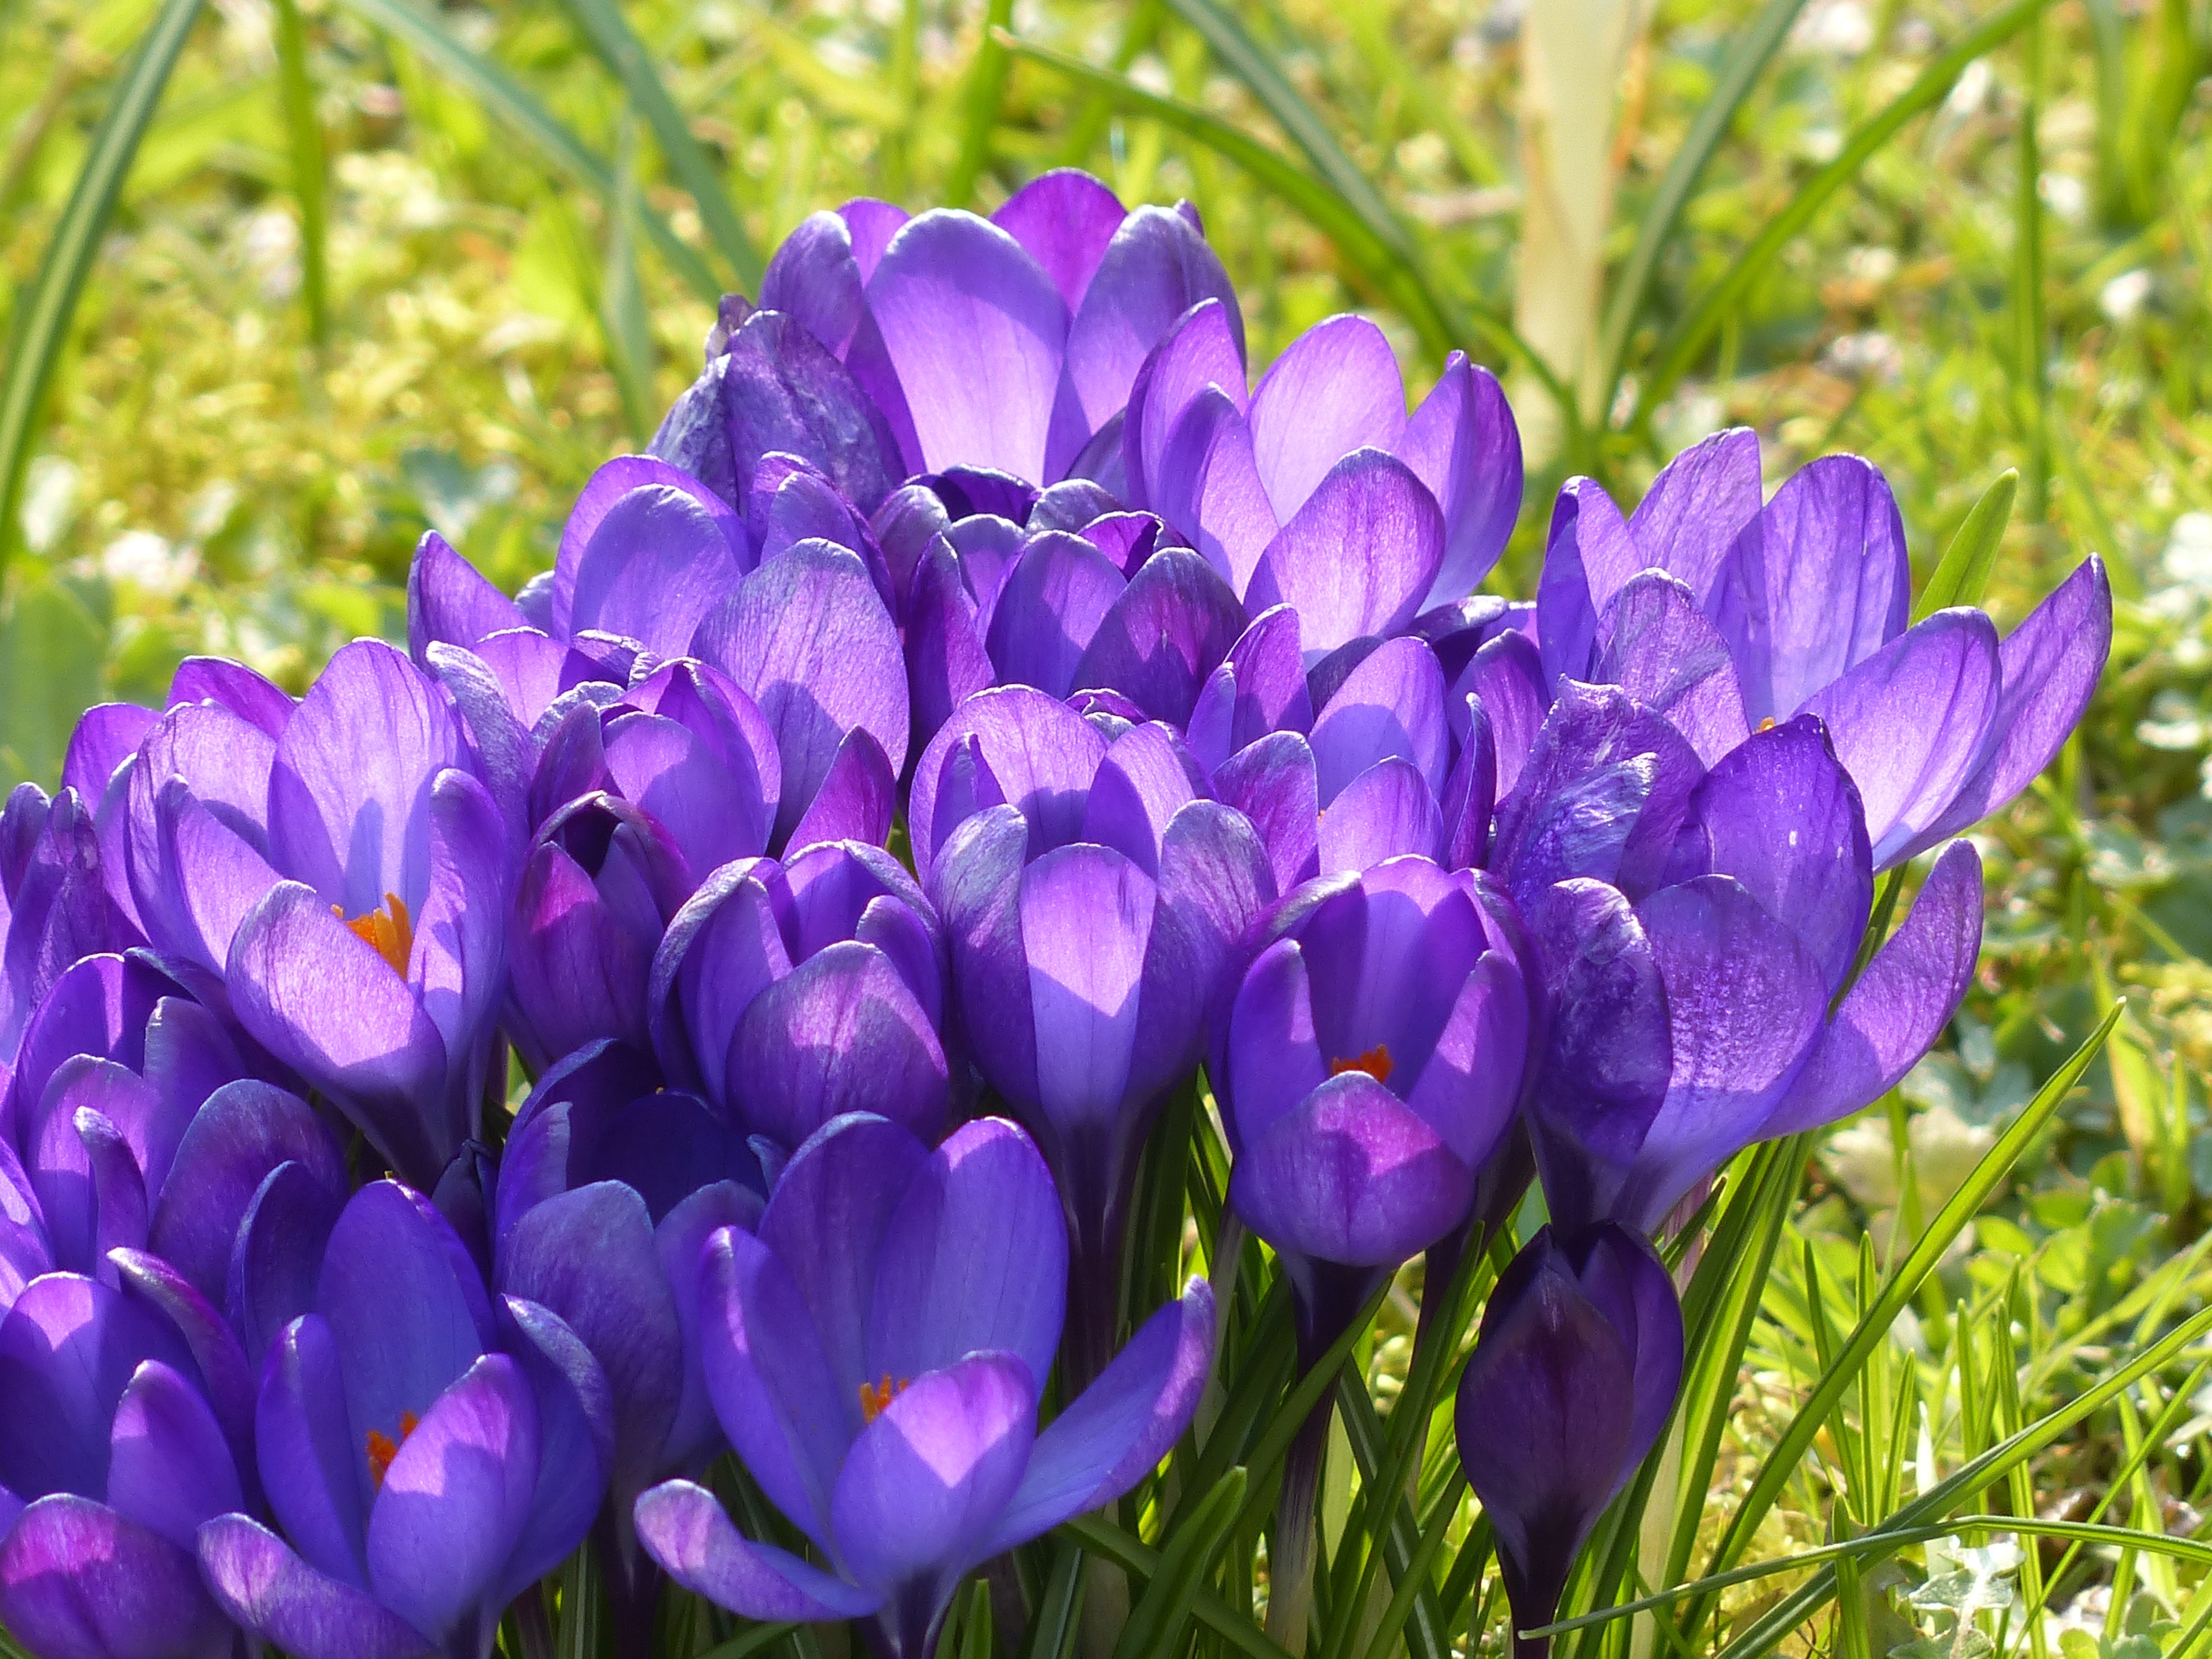
nature, blossom, plant, flower, purple, petal, bloom, spring, botany, blue, colorful, yellow, flora, flowers, cheerful, violet, joy, springtime, crocus, spring crocus, friendly, macro photography, harbinger of spring, schwertliliengewaechs, flowering plant, spring fever, land plant, iris family